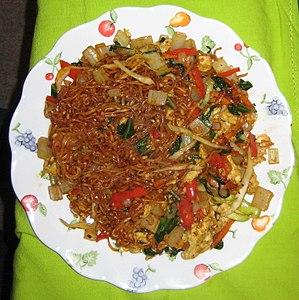
La Nouvelle-Calédonie a développé, au travers des nombreuses communautés qui composent sa population, une grande mixité et diversité culturelles.
Bakmi est l'orthographe indonésienne d'un mot hokkien qui veut dire « nouilles jaunes ». C'est sous ce nom qu'en Indonésie on connaît ces pâtes de blé dur chinoises qui se sont répandues dans toute l'Asie du Sud-Est en raison de la présence de communautés d'origine chinoise dans cette région.